The Riverside Murder

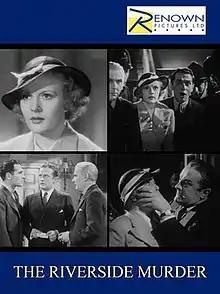

The Riverside Murder is a 1935 British crime film directed by Albert Parker and starring Basil Sydney, Judy Gunn and Zoe Davis. A woman reporter helps an inspector solve the deaths of four financiers on the eve of a group shareout. The film was shot at Wembley Studios in London with sets designed by the art director Ralph W. Brinton. A quota quickie, it was produced and distributed by Fox Film. It is based on the 1931 novel "The Six Dead Men" by Belgian author Stanislas-André Steeman, which was later adapted into the 1941 French film "The Last of the Six". The film shifted the setting from France to London. It marked the film debut of Alastair Sim.